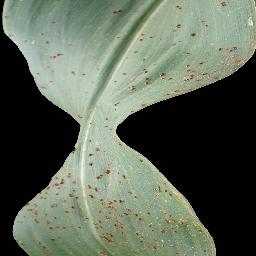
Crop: corn
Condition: (maize)_common_rust